Jacek Tomczak (chess player)

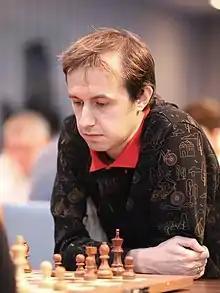
Tomczak in 2022

Jacek Tomczak (born 5 March 1990) is a Polish chess Grandmaster (2012).